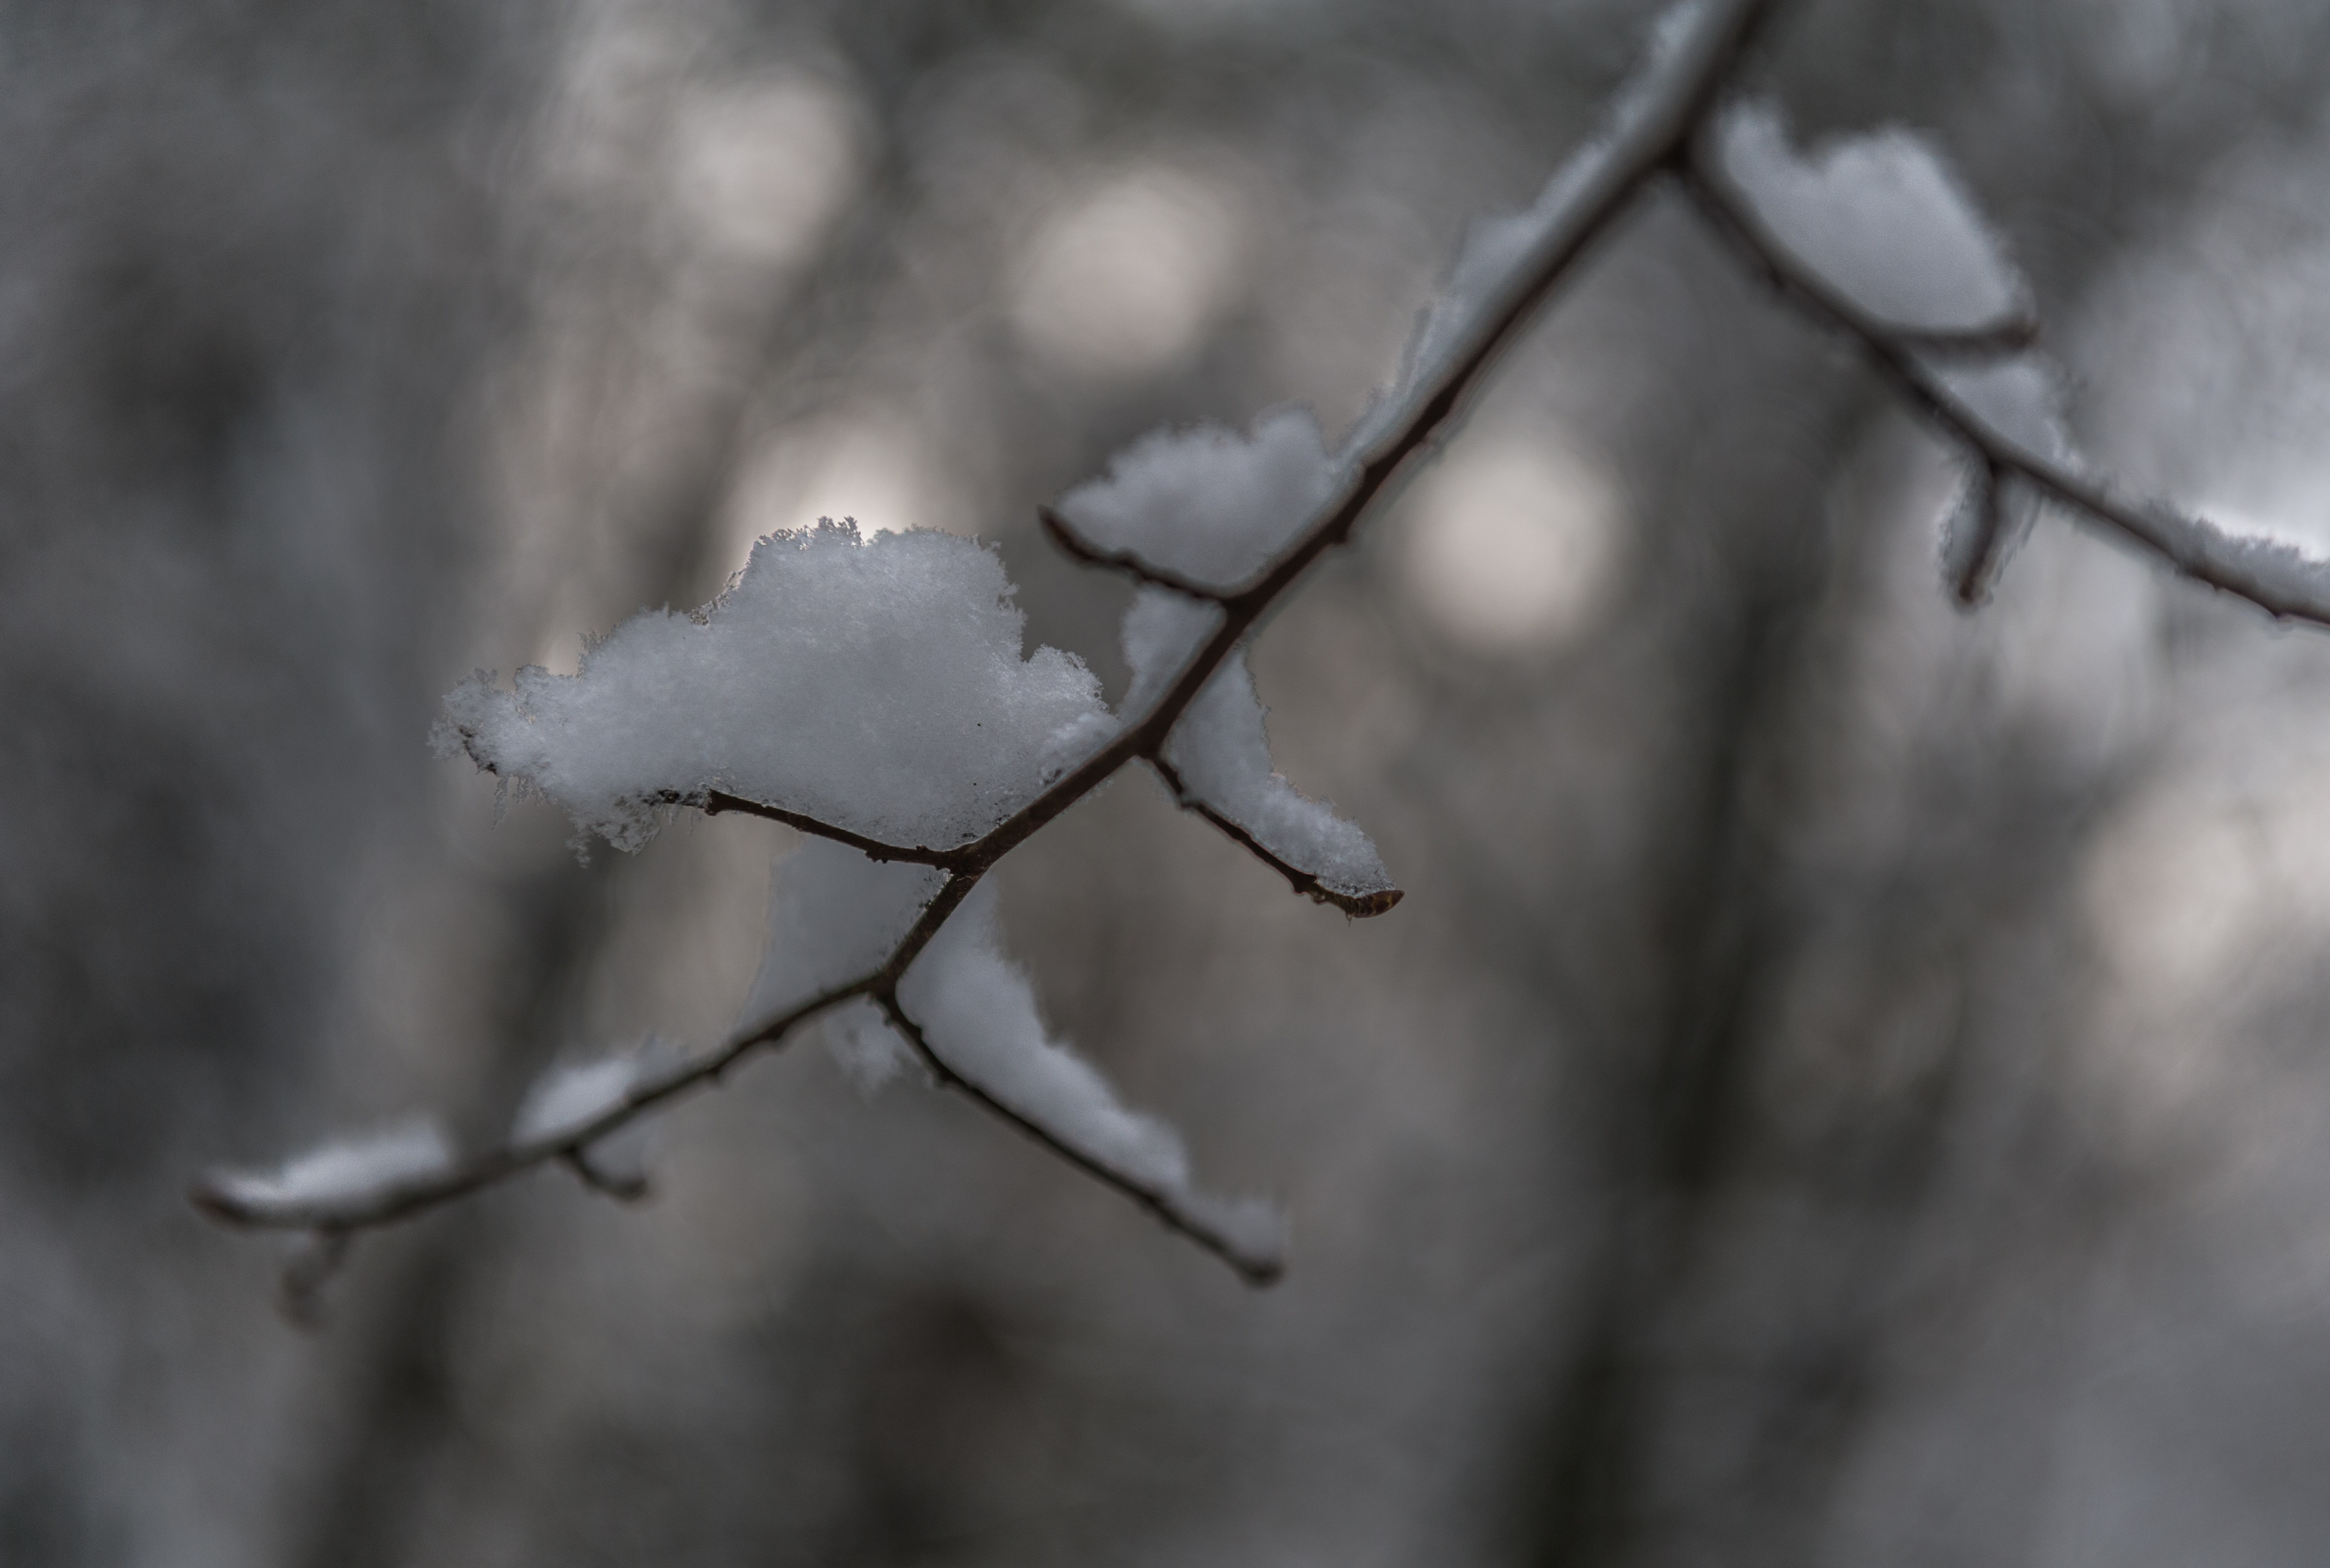
tree, nature, forest, branch, snow, cold, winter, plant, white, leaf, flower, frost, ice, autumn, weather, snowy, monochrome, season, twig, close up, icy, branches, freezing, plant stem